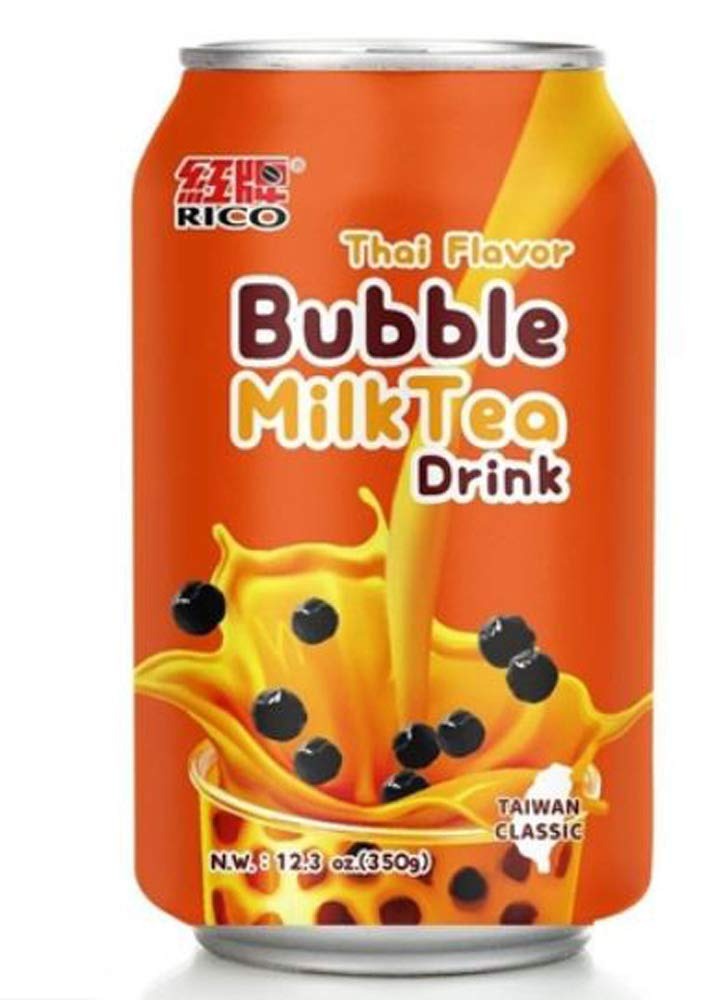
Item Name: TaiWan Classic Bubble Milk Tea Drink 12.3 oz (Thai, 24 Count)
Bullet Point 1: 12.3 oz / 350 g / Can
Bullet Point 2: Pack of 24
Bullet Point 3: Product of Taiwan 台湾泰式珍珠奶茶
Value: 24.0
Unit: Count

Price: 1.925